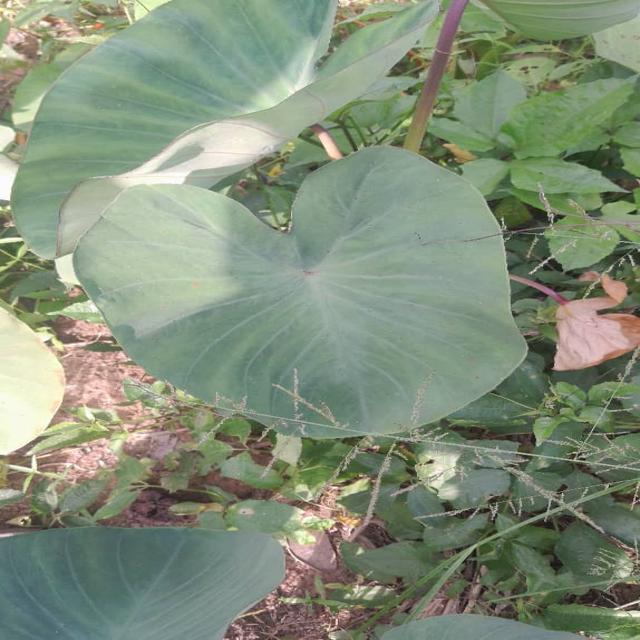
Label: Healthy